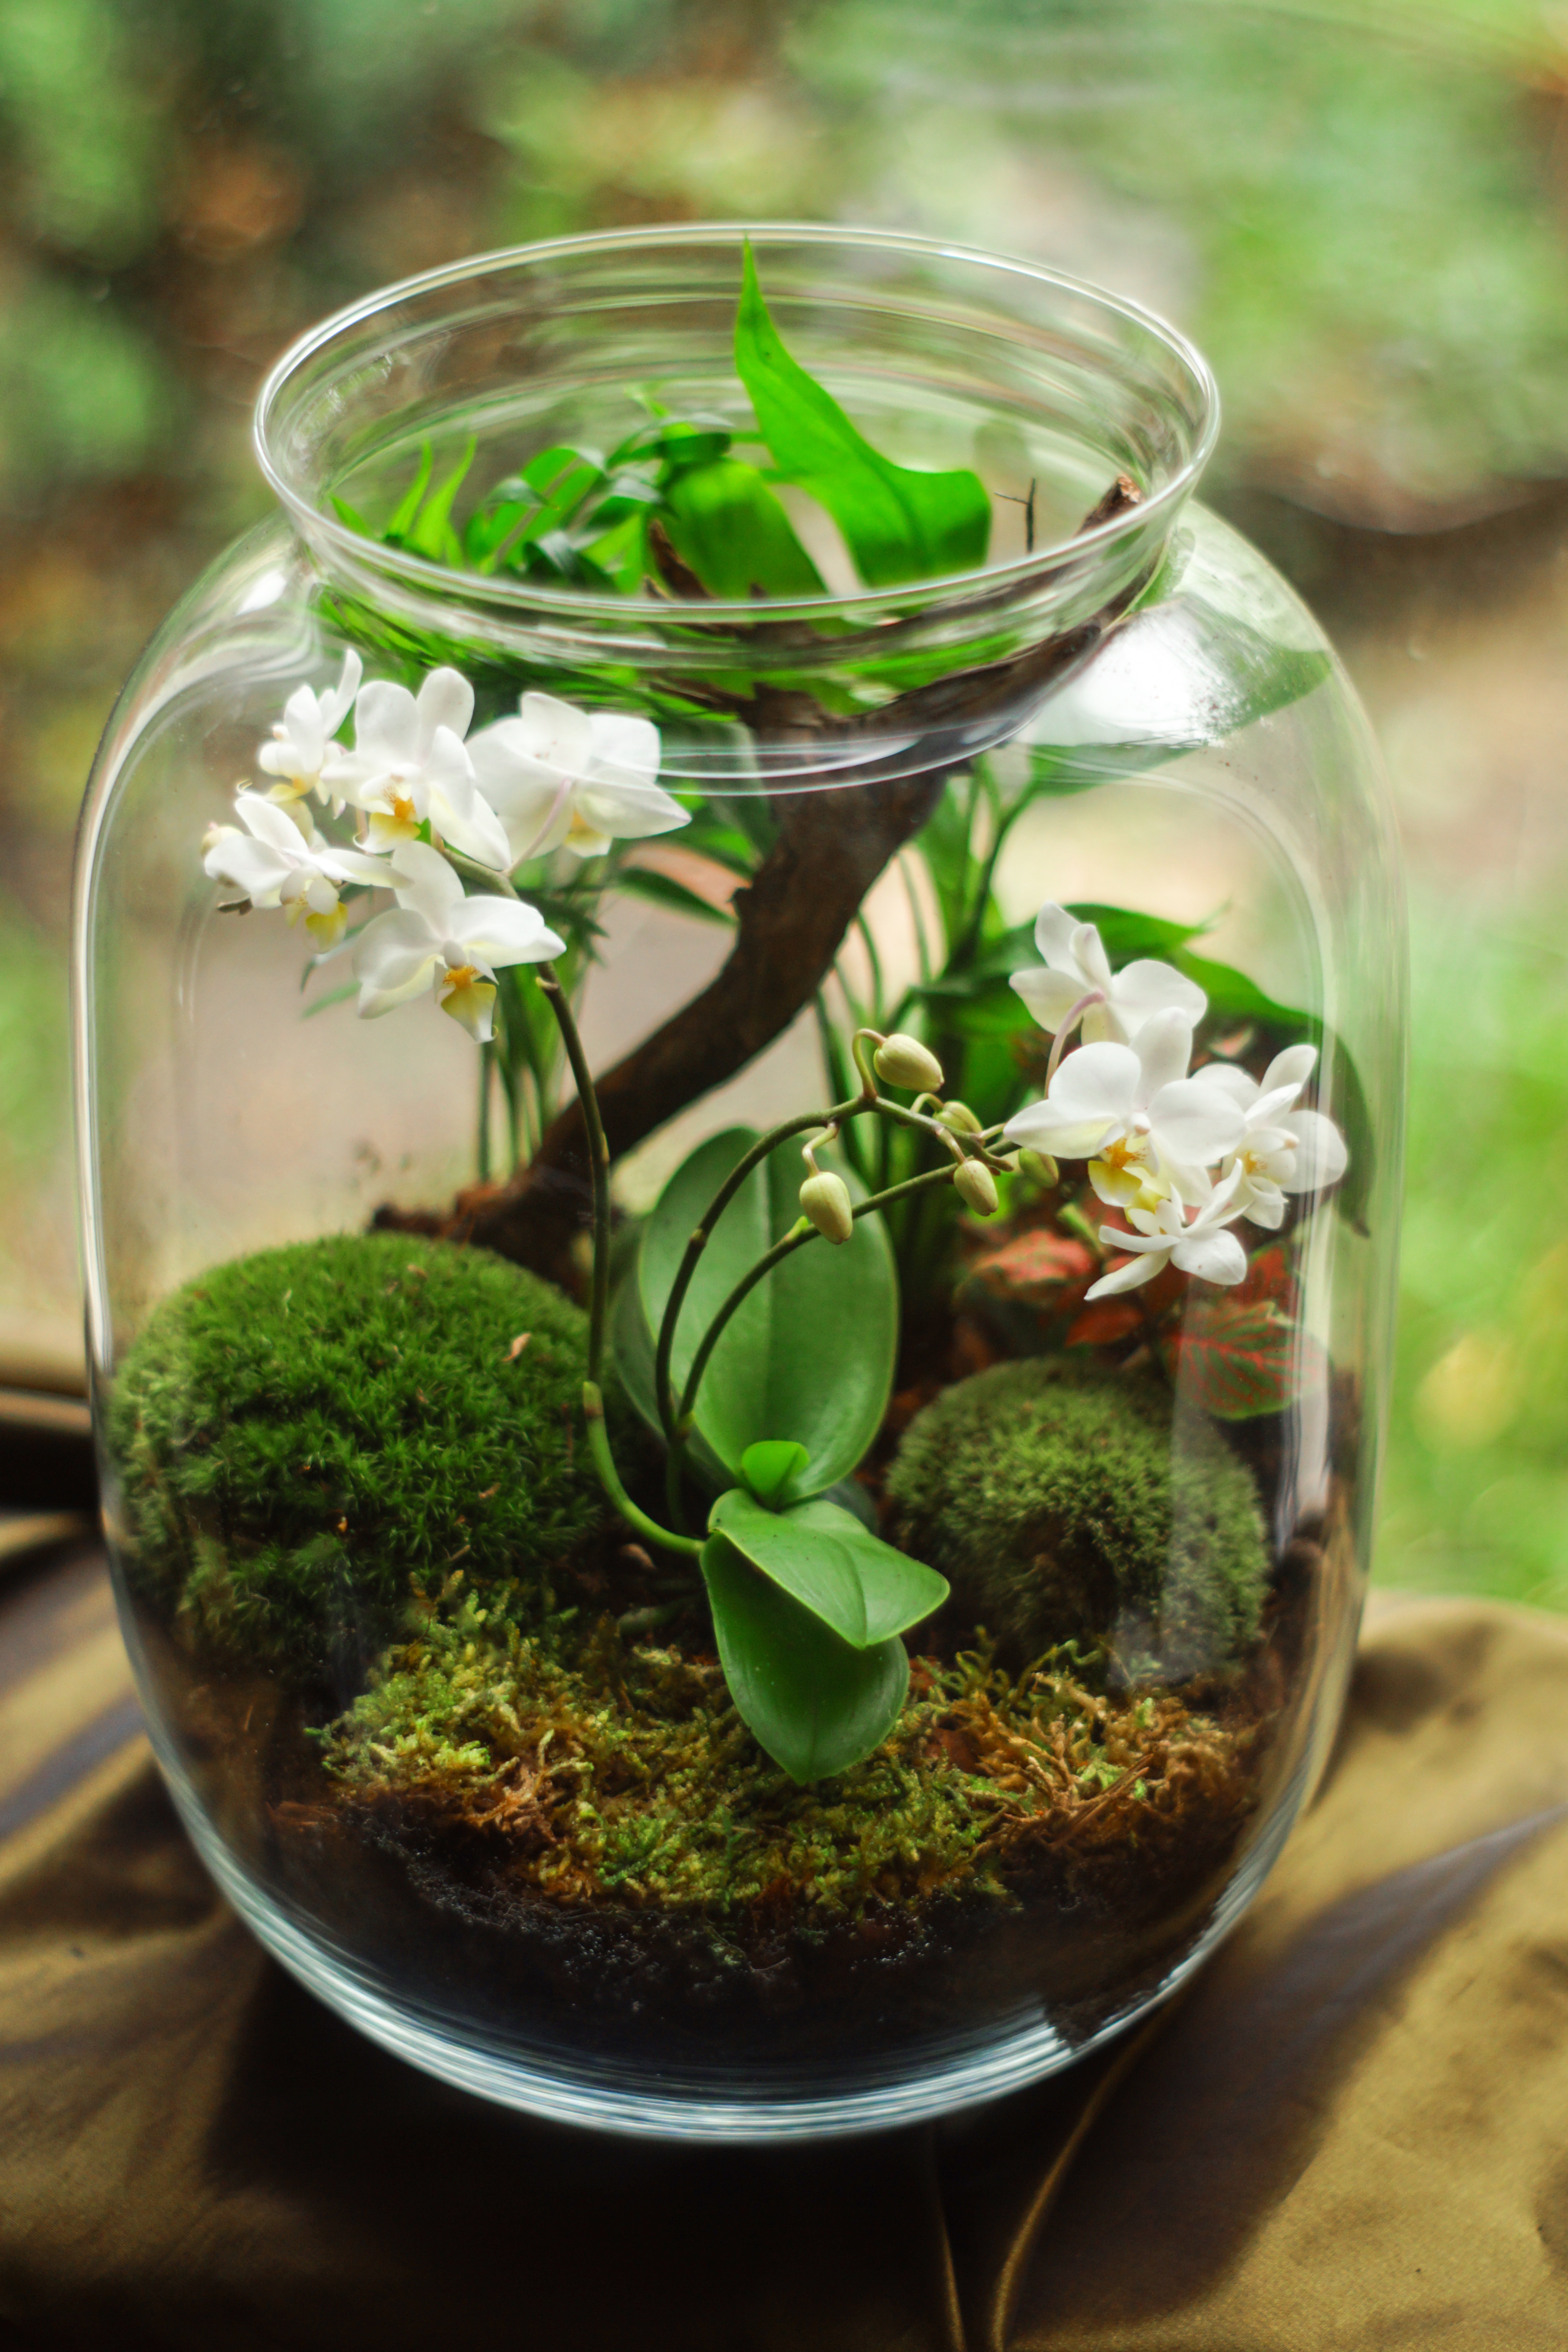
plant, flowerpot, flower, floristry, herb, flower arranging, floral design, houseplant